List of birds of Georgia (U.S. state)

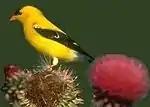
A goldfinch, bright yellow with black cap and wings, poses atop thistle blossoms.

The thrushes are a group of passerine birds that occur mainly but not exclusively in the Old World. They are plump, soft plumaged, small to medium-sized insectivores or sometimes omnivores, often feeding on the ground. Many have attractive songs. Ten species of thrushes have been recorded in Georgia.